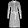
Label: Dress